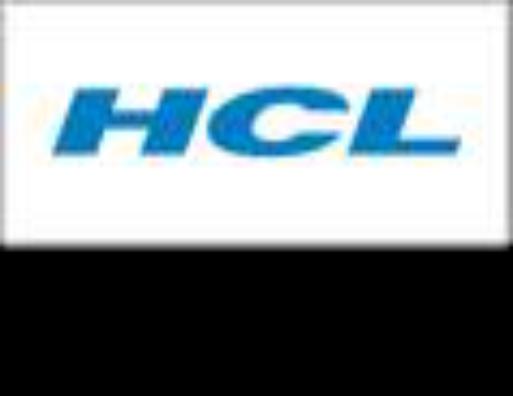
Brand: HCL
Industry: Sports